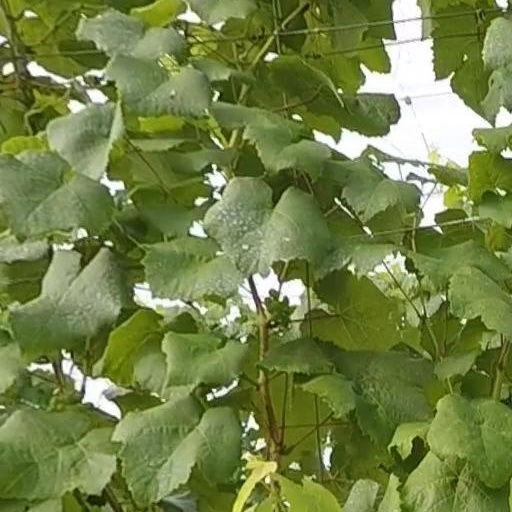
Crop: grape